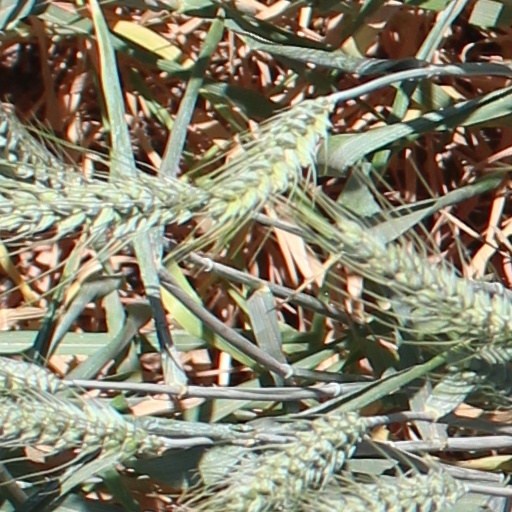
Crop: wheat